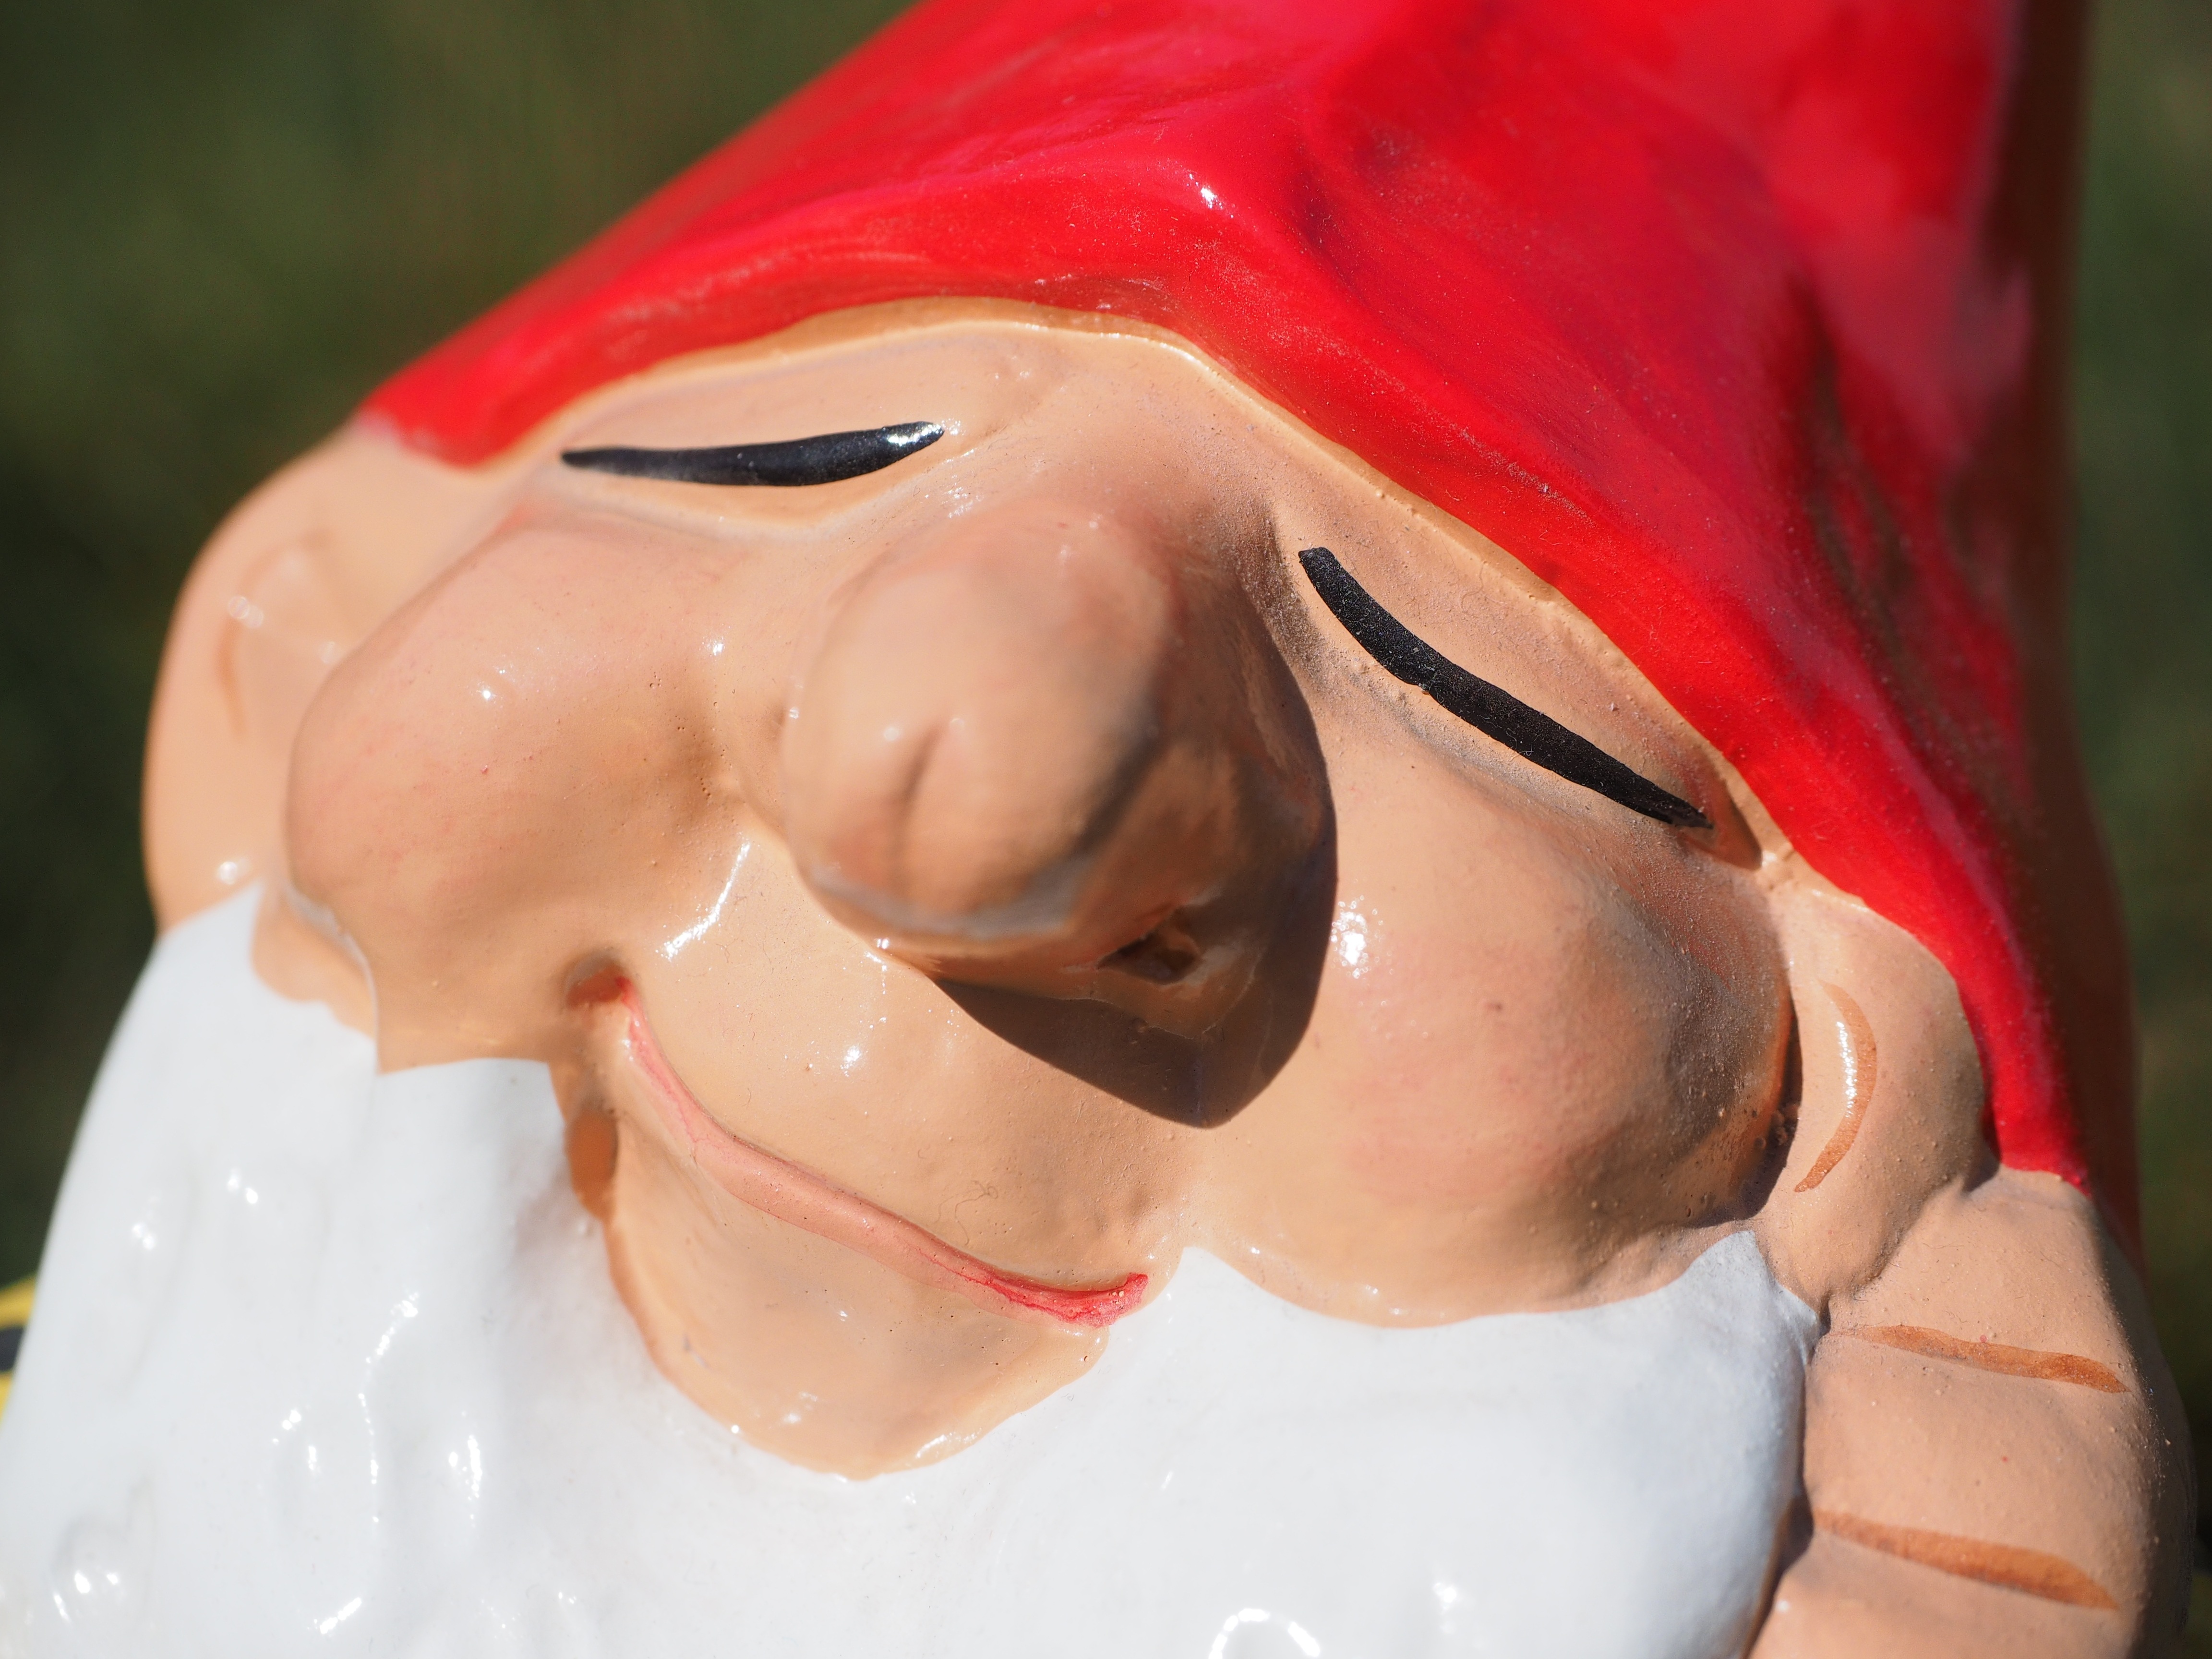
hand, person, girl, woman, flower, decoration, portrait, finger, red, color, clothing, lady, pink, facial expression, lip, smile, mouth, deco, fabric, close up, human body, face, nose, sleep, figure, happy, eye, glasses, head, skin, beauty, organ, blessed, dwarf, costume, dreams, sweetness, relaxed, stone figure, garden figurines, gartendeko, satisfied, garden decoration, sense, porcelain figurine